Jo's Boys

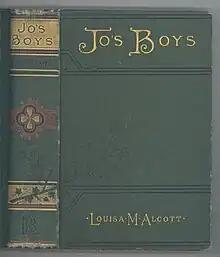
Cover and spine, 1887 edition

Jo's Boys, and How They Turned Out: A Sequel to "Little Men" is a novel by American author Louisa May Alcott, first published in 1886. The novel is the final book in the unofficial "Little Women" series. In it, the March sisters' children and the original students of Plumfield, now grown, are caught up in real world troubles as they work towards careers and pursue love.